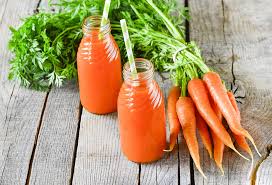
Label: trash